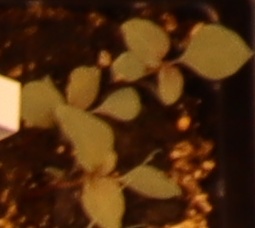
Label: Redroot Pigweed